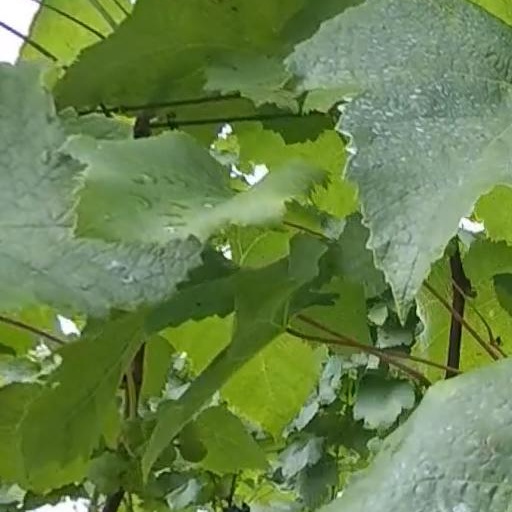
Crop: grape